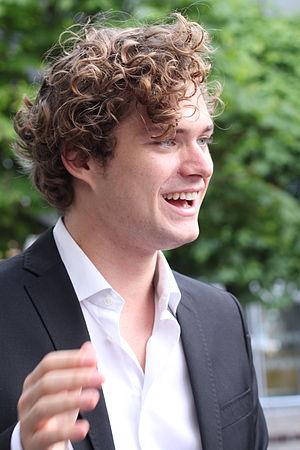
Cet article présente la liste des personnages de la série télévisée américaine Game of Thrones, adaptée des romans de fantasy médiévale écrits par George R. R. Martin. La série se déroule dans un univers fictif et narre les luttes de pouvoir pour le contrôle du Trône de fer sur les continents d'Essos et Westeros entre de nobles clans rivaux et leurs allégeances.